Ma Ying-jeou

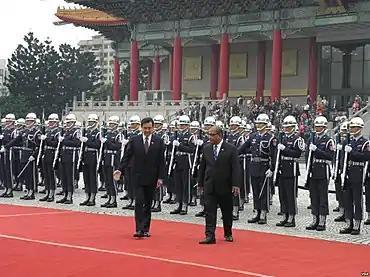
Marshall Islands' President Christopher Loeak visiting Ma at the Chiang Kai-shek Memorial Hall

Upon completing his master's degree at NYU, Ma enrolled in Harvard Law School as a doctoral student studying under professors Louis B. Sohn, Jerome A. Cohen, and Harold J. Berman. He also did research under Judge Richard Reeve Baxter of the International Court of Justice. While at Harvard, he was classmates with Taiwanese vice-president Annette Lu in 1978, diplomat Stephen Orlins, and legal scholar William Alford. Professor Cohen, Ma's teacher, recalled: "he was a brilliant student".